Molecular engineering

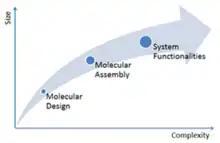
Molecular engineering deals with material development efforts in emerging technologies that require rigorous rational molecular design approaches towards systems of high complexity.

Molecular engineering is highly interdisciplinary by nature, encompassing aspects of chemical engineering, materials science, bioengineering, electrical engineering, physics, mechanical engineering, and chemistry. There is also considerable overlap with nanotechnology, in that both are concerned with the behavior of materials on the scale of nanometers or smaller. Given the highly fundamental nature of molecular interactions, there are a plethora of potential application areas, limited perhaps only by one's imagination and the laws of physics. However, some of the early successes of molecular engineering have come in the fields of immunotherapy, synthetic biology, and printable electronics (see molecular engineering applications).